Red Hook Park

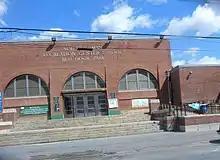
Sol Goldman Play Center

In 1934, mayor Fiorello H. La Guardia nominated Robert Moses to become commissioner of a unified New York City Department of Parks and Recreation. At the time, the United States was experiencing the Great Depression; immediately after La Guardia won the 1933 election, Moses began to write "a plan for putting 80,000 men to work on 1,700 relief projects". By the time he was in office, several hundred such projects were underway across the city.